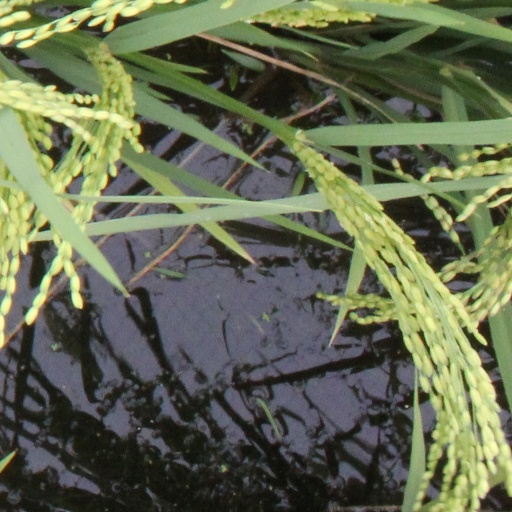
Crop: rice